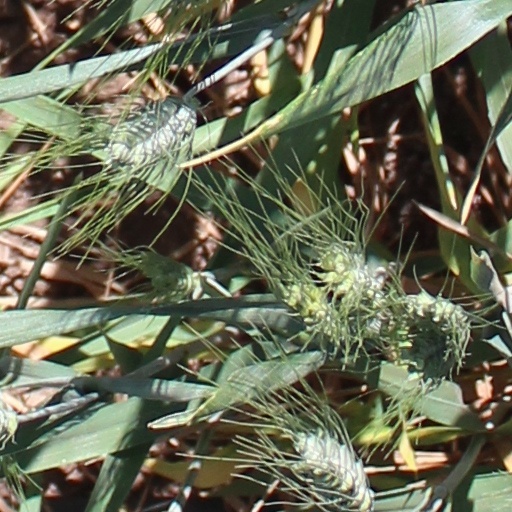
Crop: wheat